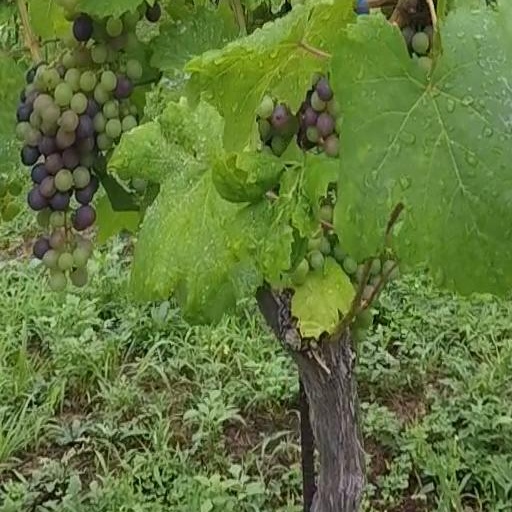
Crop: grape